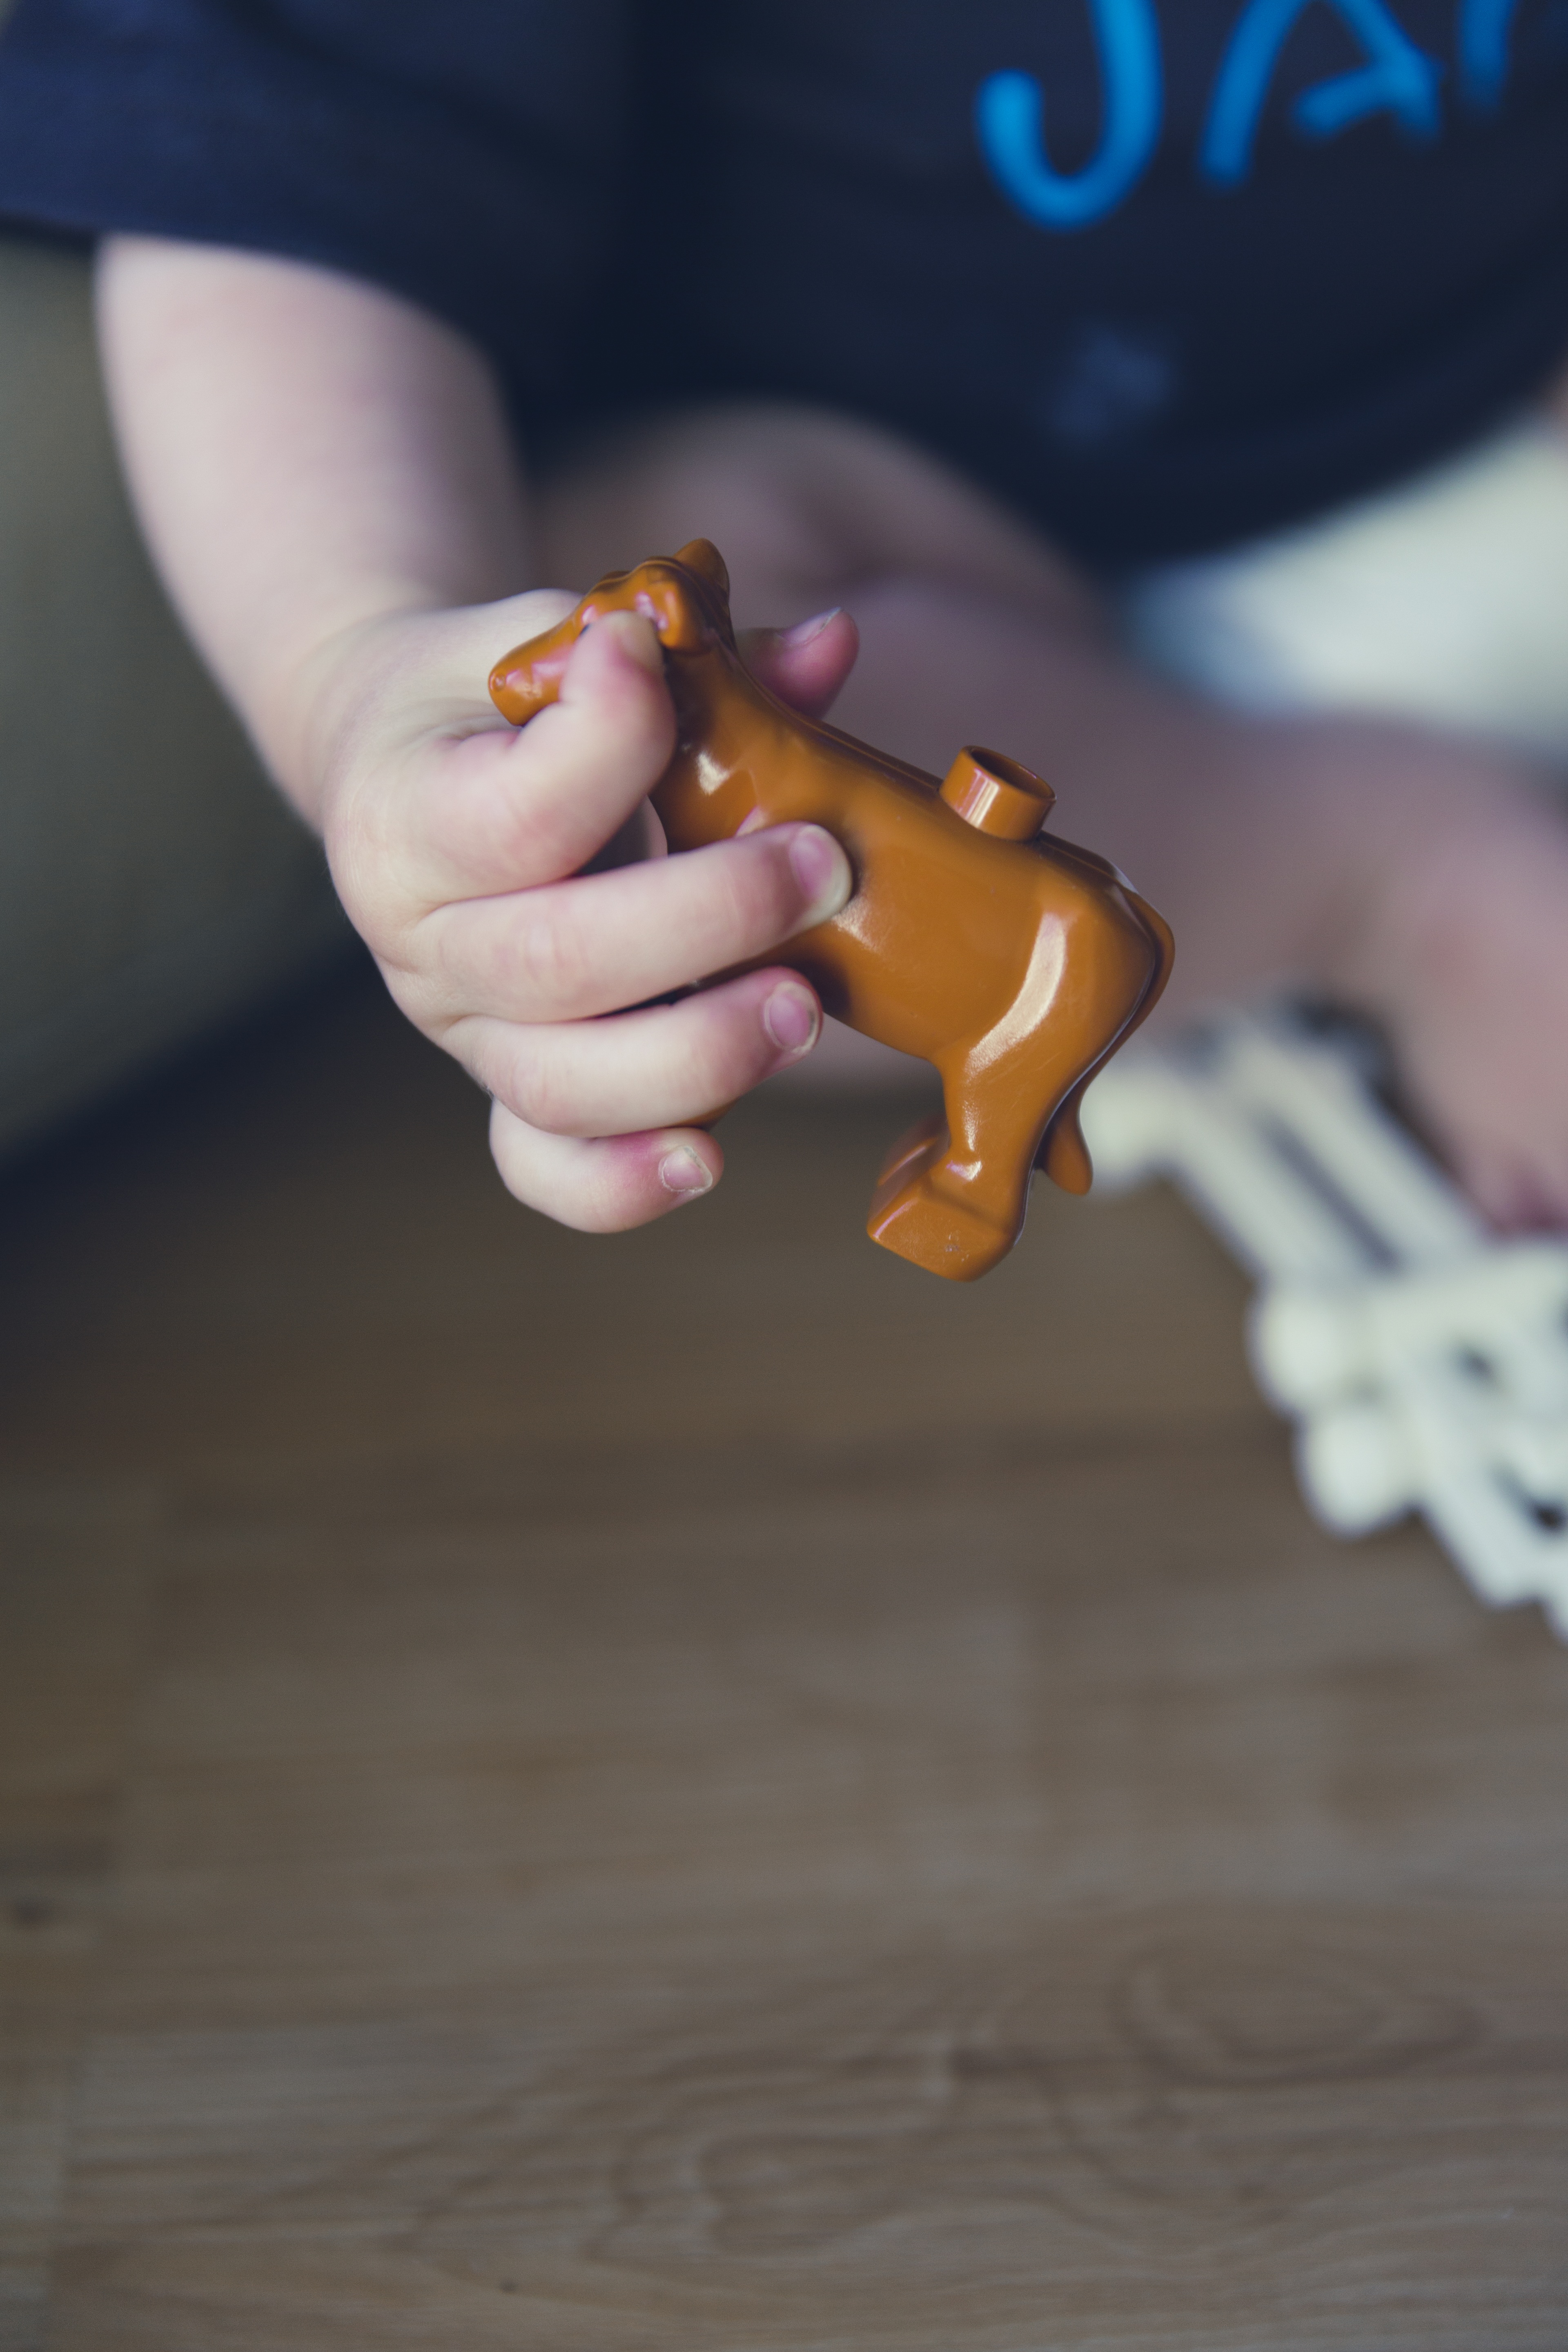
hand, farm, play, boy, animal, leg, finger, food, cow, child, colorful, agriculture, dessert, miniature, cheerful, children, happy, icing, toys, skin, lego, curious, sweetness, duplo, children toys, flavor, building blocks, sense